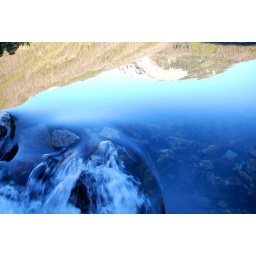
Water from the river at Flat Creek Ranch...spouting over a rock before flowing under the bridge